Tulsa Coliseum

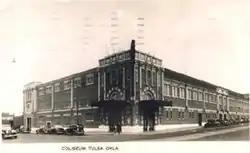
Tulsa Coliseum

The Tulsa Coliseum was an indoor arena built in Tulsa, Oklahoma at the corner of Fifth Street and Elgin Avenue. It hosted the Tulsa Oilers ice hockey team from 1929 to 1951. Many other sporting events were held at the facility including rodeos, track meets, professional wrestling, and boxing matches. The building was destroyed by fire in 1952.